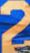
Number: 2